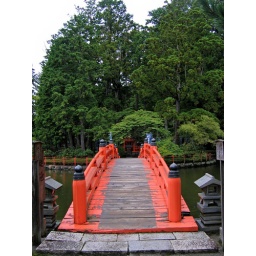
This is a bridge out to a tiny island in the small lake in front of the Konpondaito Pagoda area in Koyasan, Japan.